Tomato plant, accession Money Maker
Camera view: horizontal (90 deg, fisheye); turntable rotation: 240 degrees
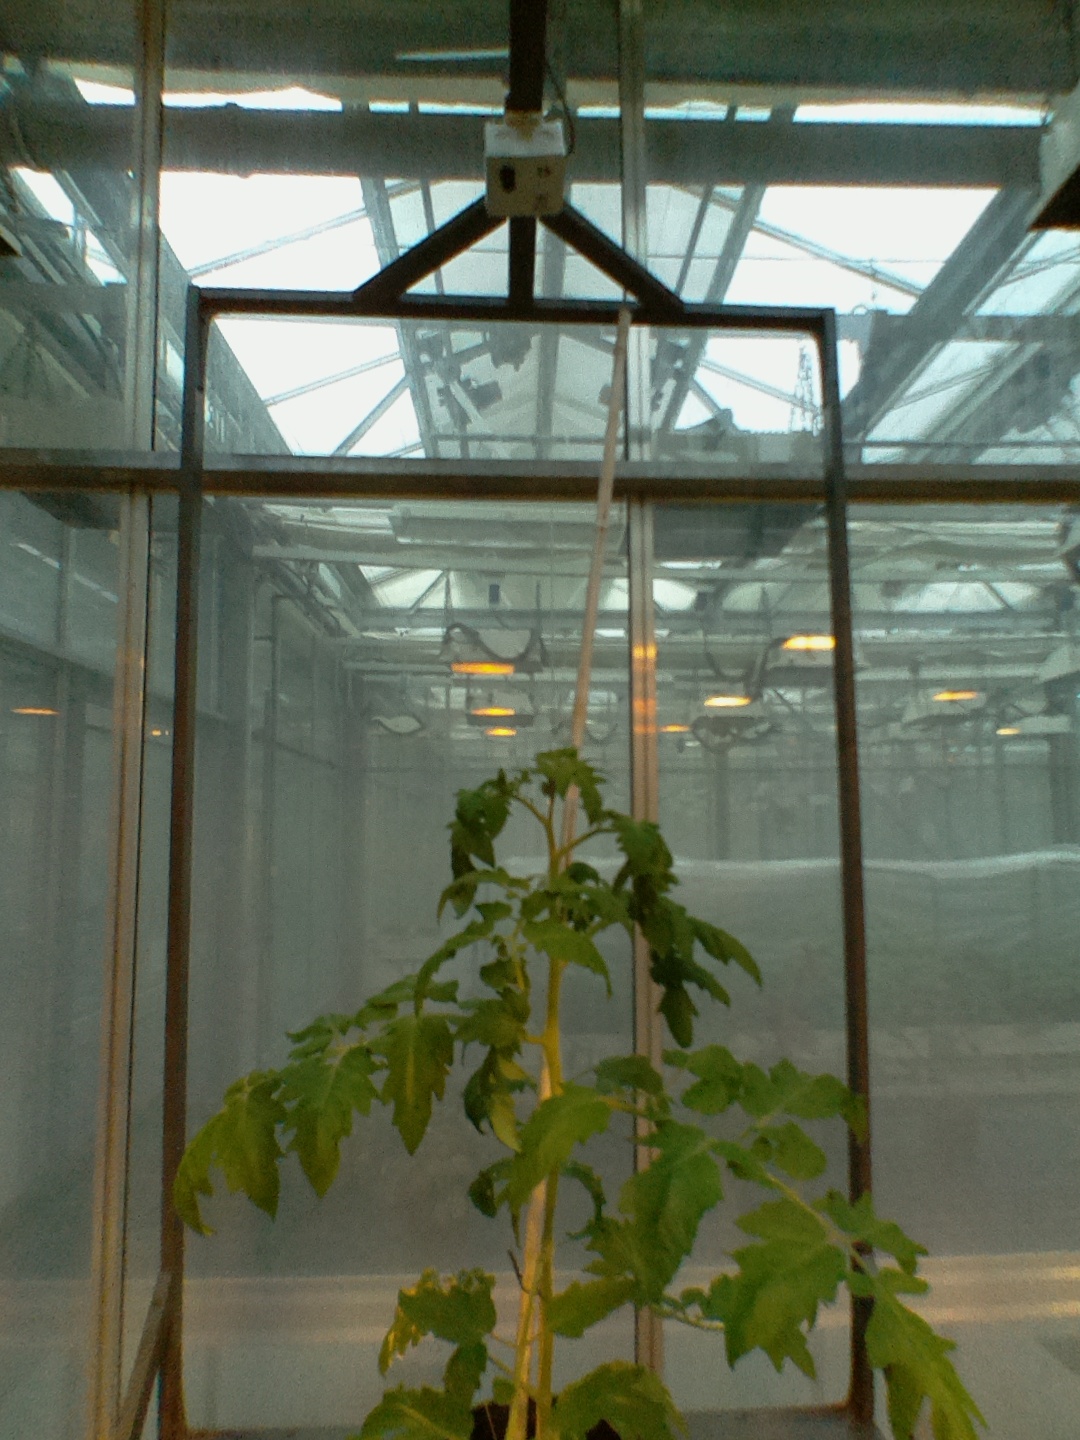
BBCH growth stage 53: 3 inflorescences visible